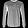
Label: Pullover